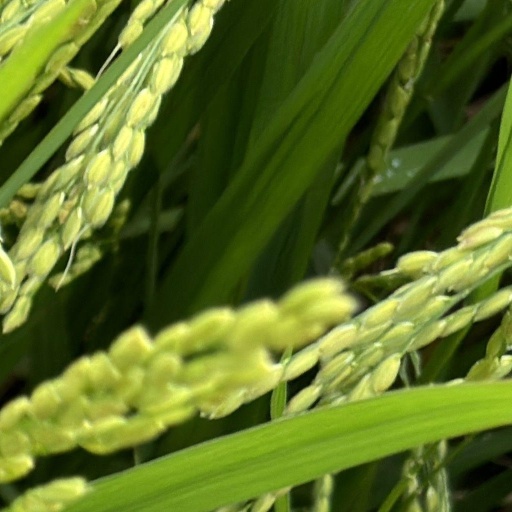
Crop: rice